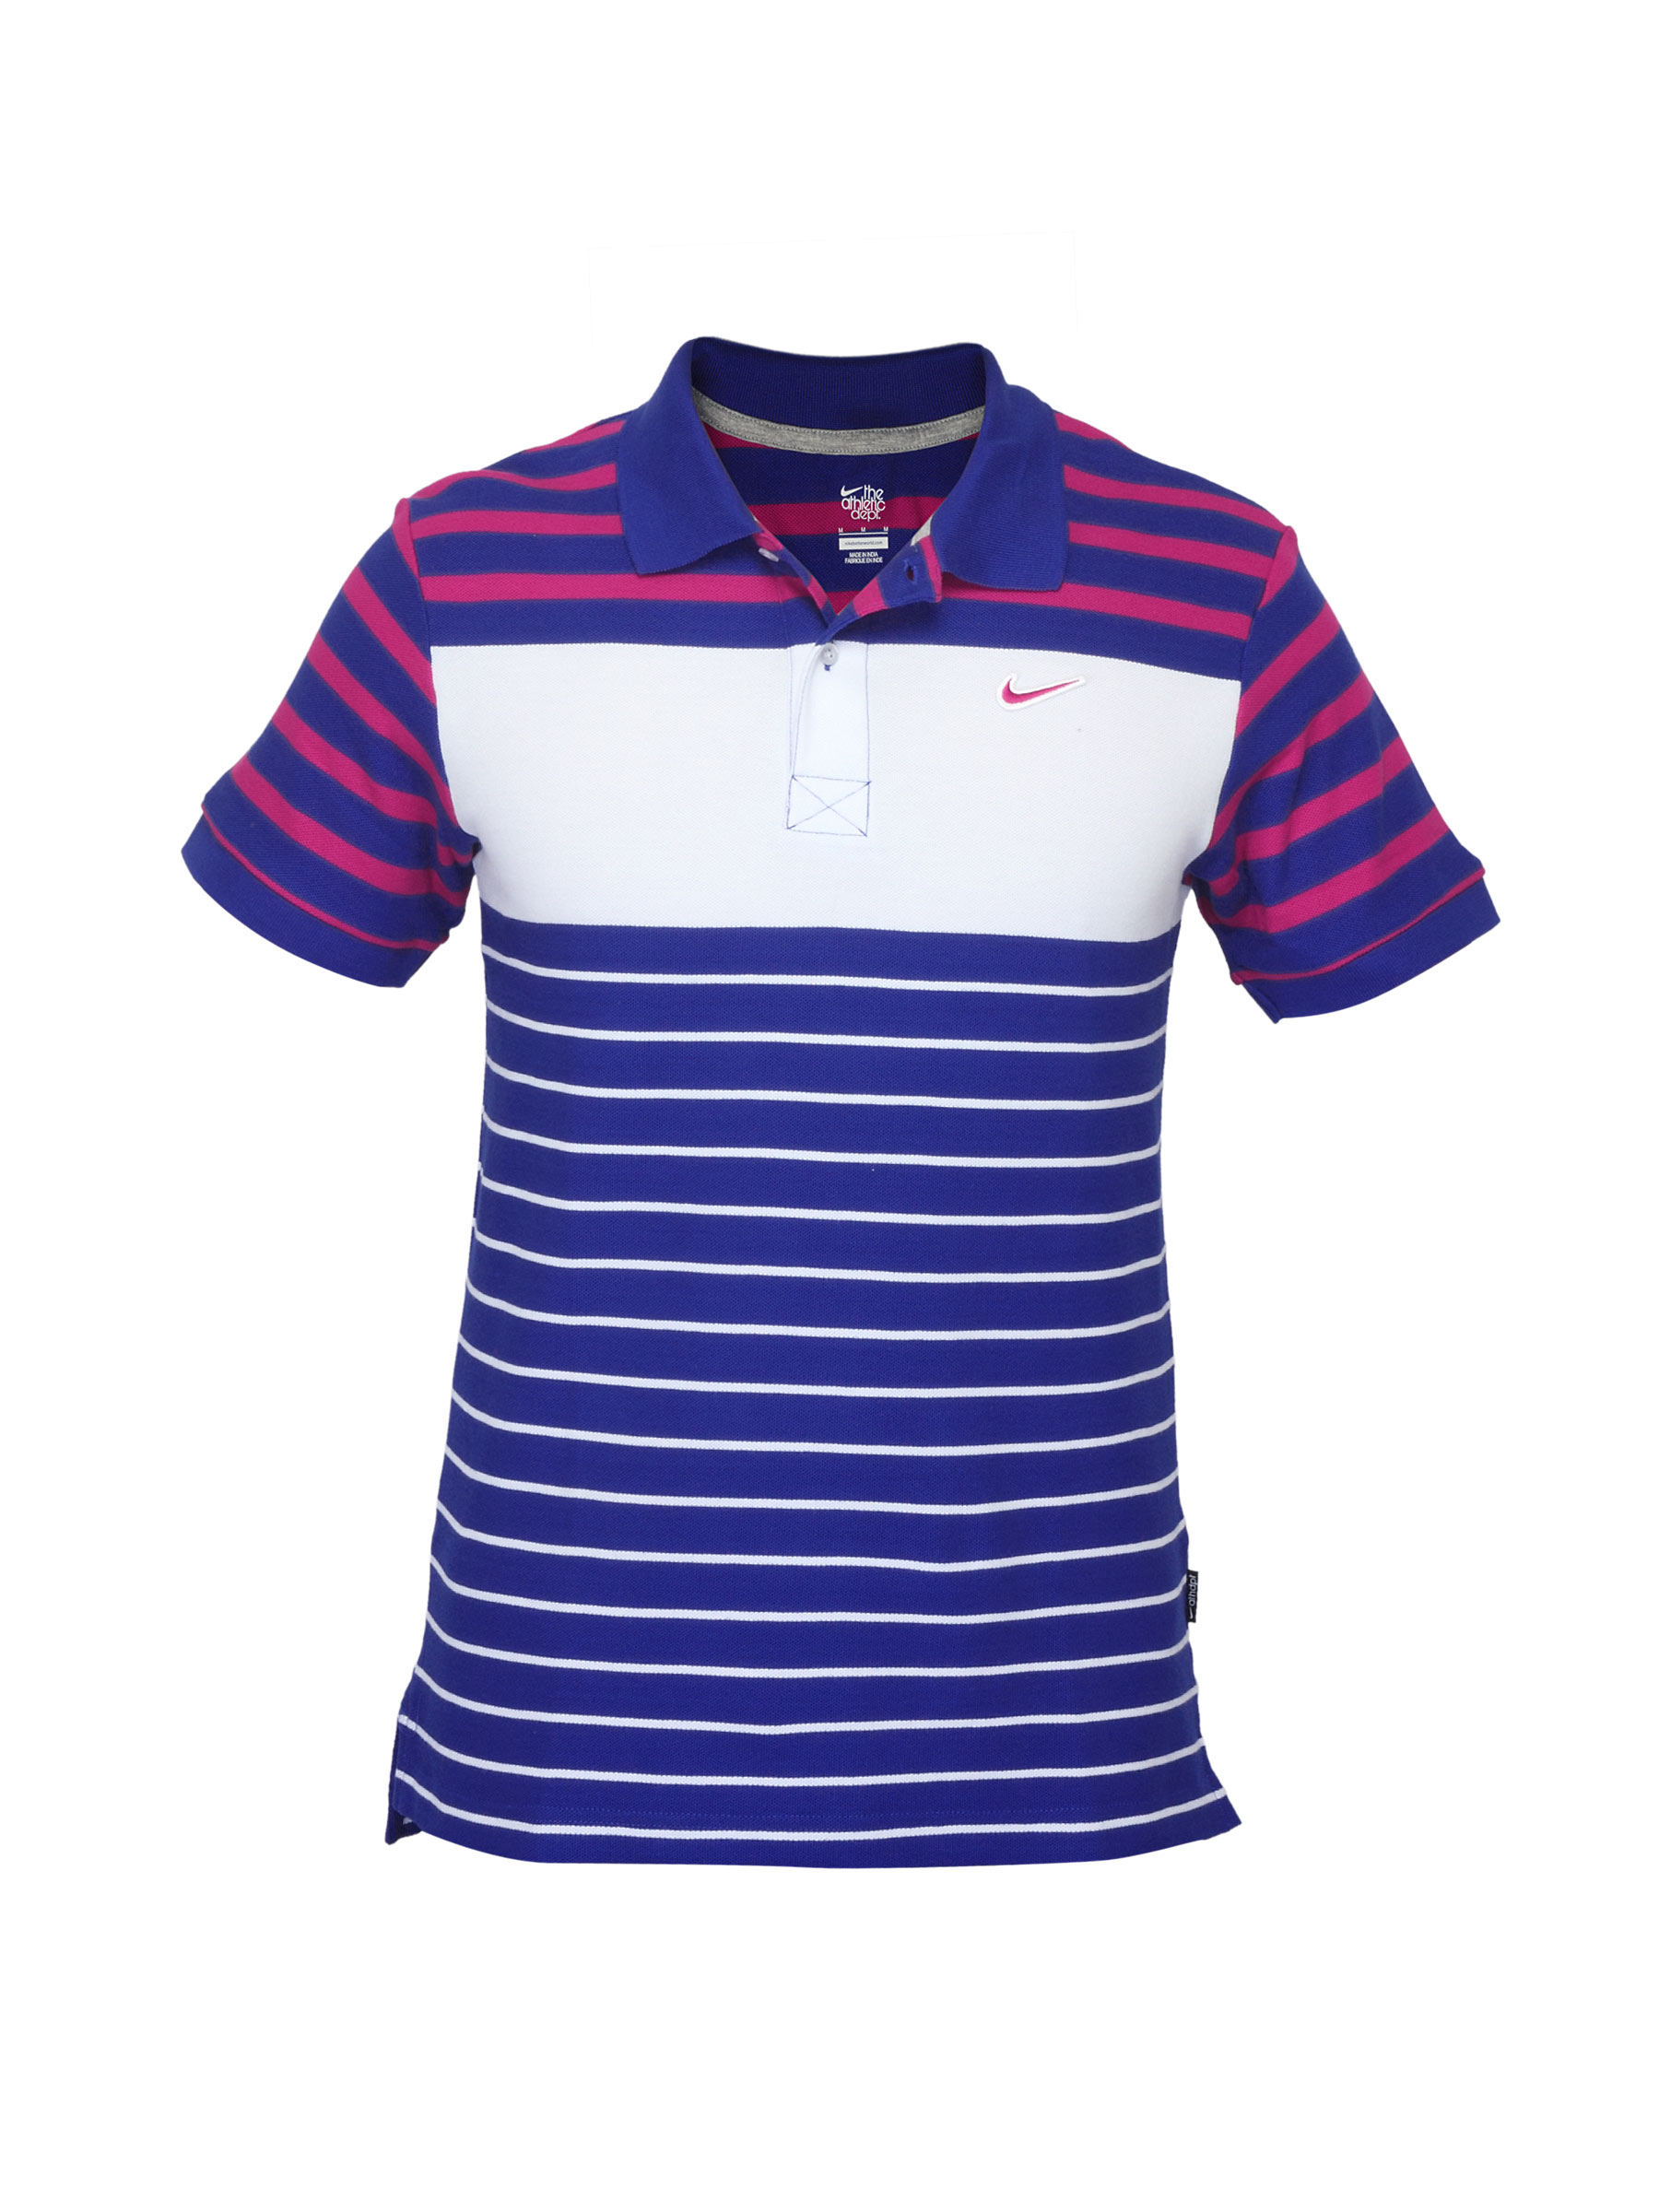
Nike Men Club Pique Blue Polo T-shirt
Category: Apparel / Topwear / Tshirts
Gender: Men
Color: Blue
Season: Winter 2015
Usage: Casual